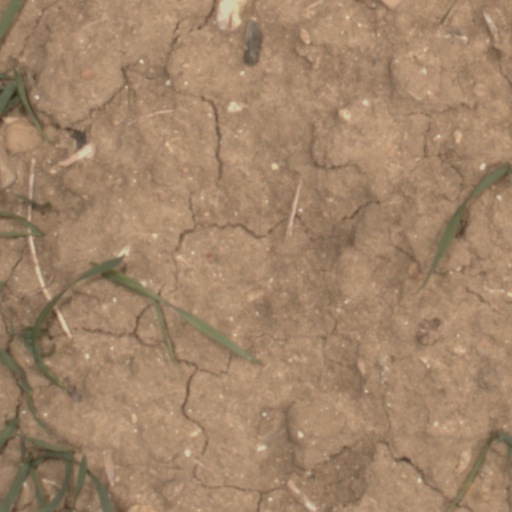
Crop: wheat